University of Georgia

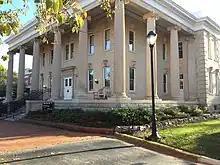
UGA Health Sciences Campus Administration Building – Winnie Davis Hall

UGA's other athletic facilities are located in South Campus. The South Campus athletic complex consists of the Foley Baseball Field, Butts–Mehre Heritage Hall, Woodruff Practice Fields, (both used by the football team), William Porter Payne Indoor Athletic Facility (for indoor football and other sport practices), Stegeman Coliseum, the Coliseum Training Facility, and Spec Towns Track. Built in 1964, Stegeman Coliseum is one of the oldest college basketball, gymnastics and volleyball venues in the South. Named after the former football coach Herman J. Stegeman and home to the Georgia Bulldogs basketball, Georgia Lady Bulldogs basketball, the women's gymnastics program, Georgia Gymdogs, and the women's volleyball teams, Bulldogs Volleyball, the Coliseum has a seating capacity of 10,523.